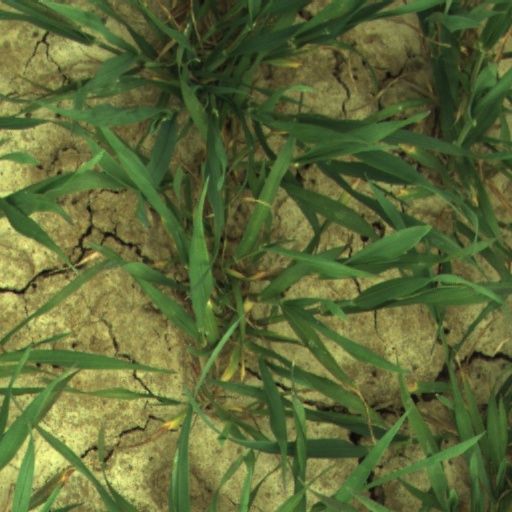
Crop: wheat